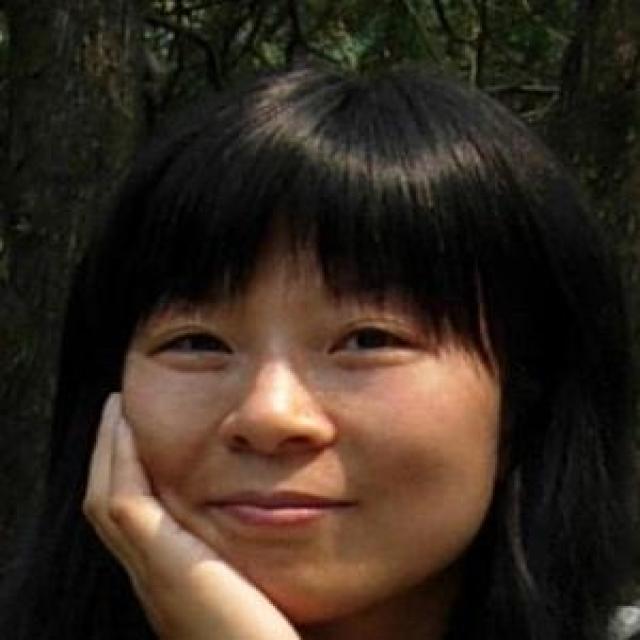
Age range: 21-44